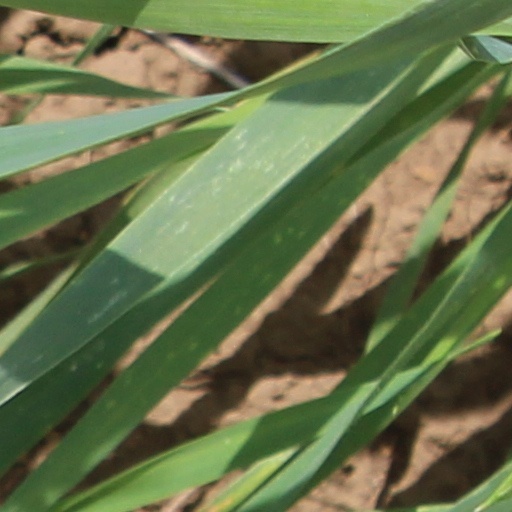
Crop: wheat